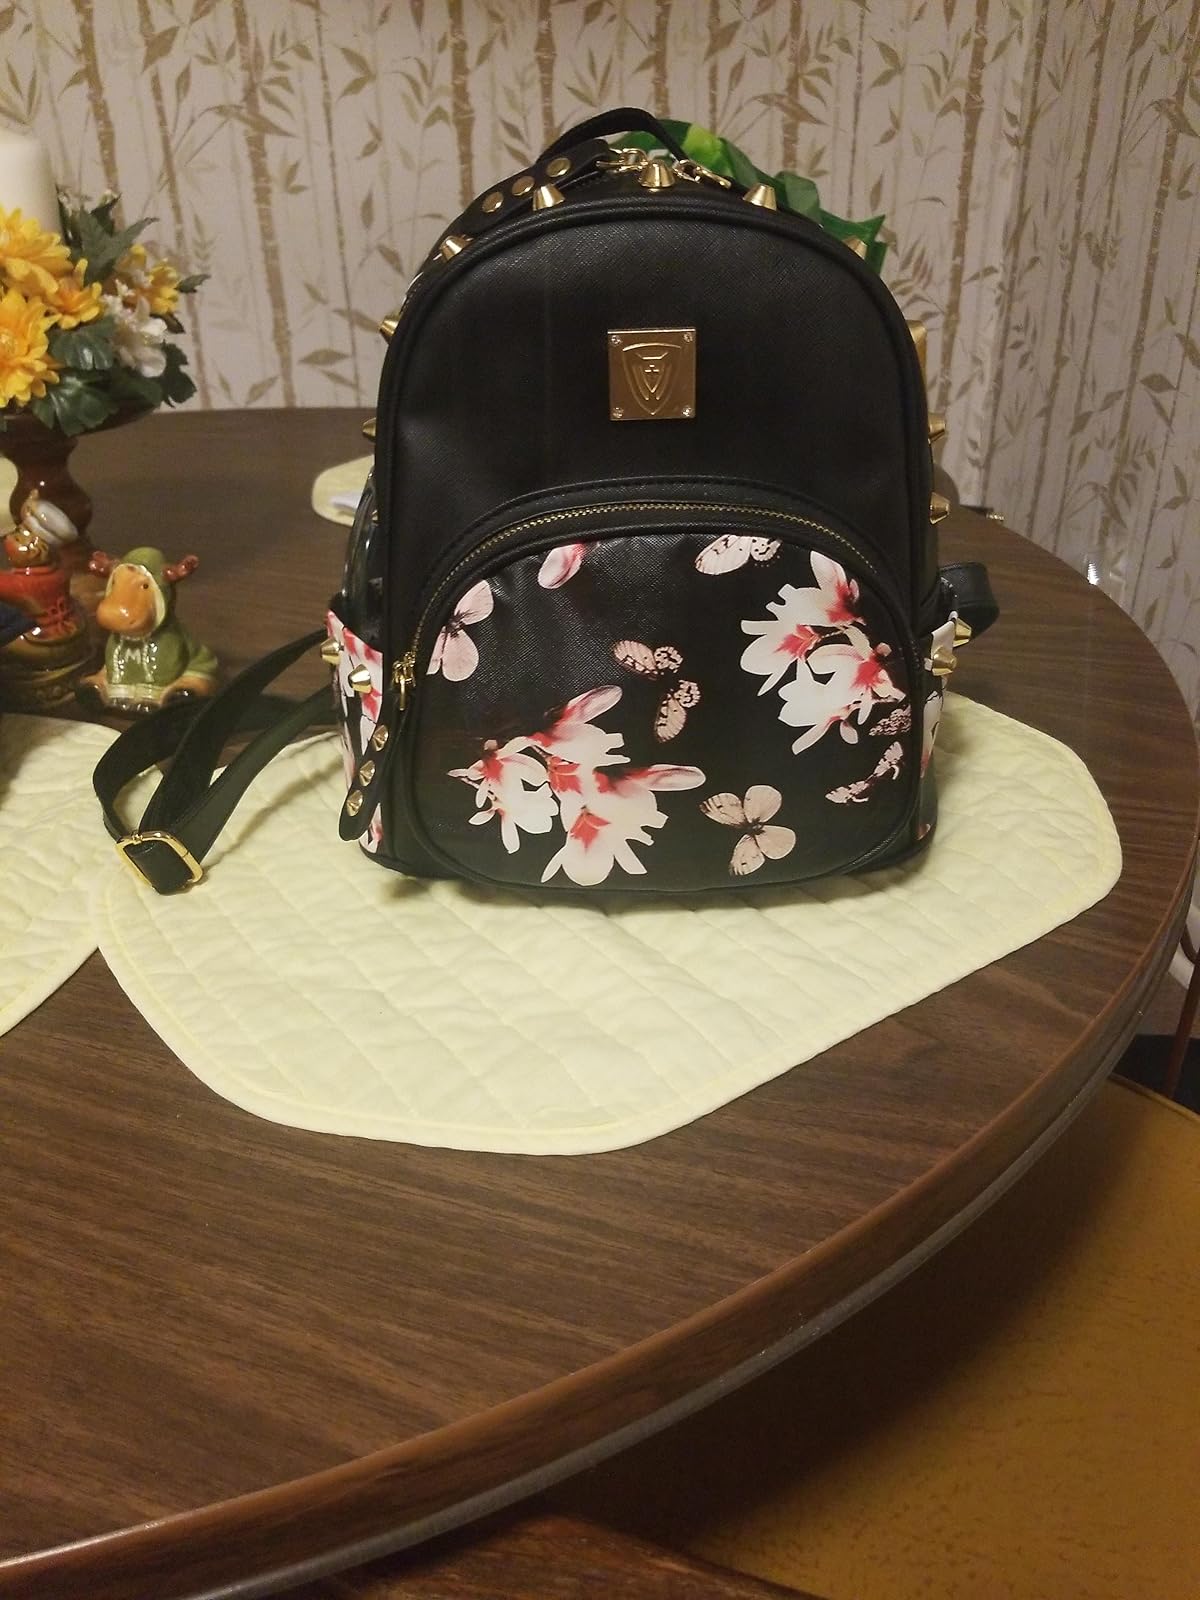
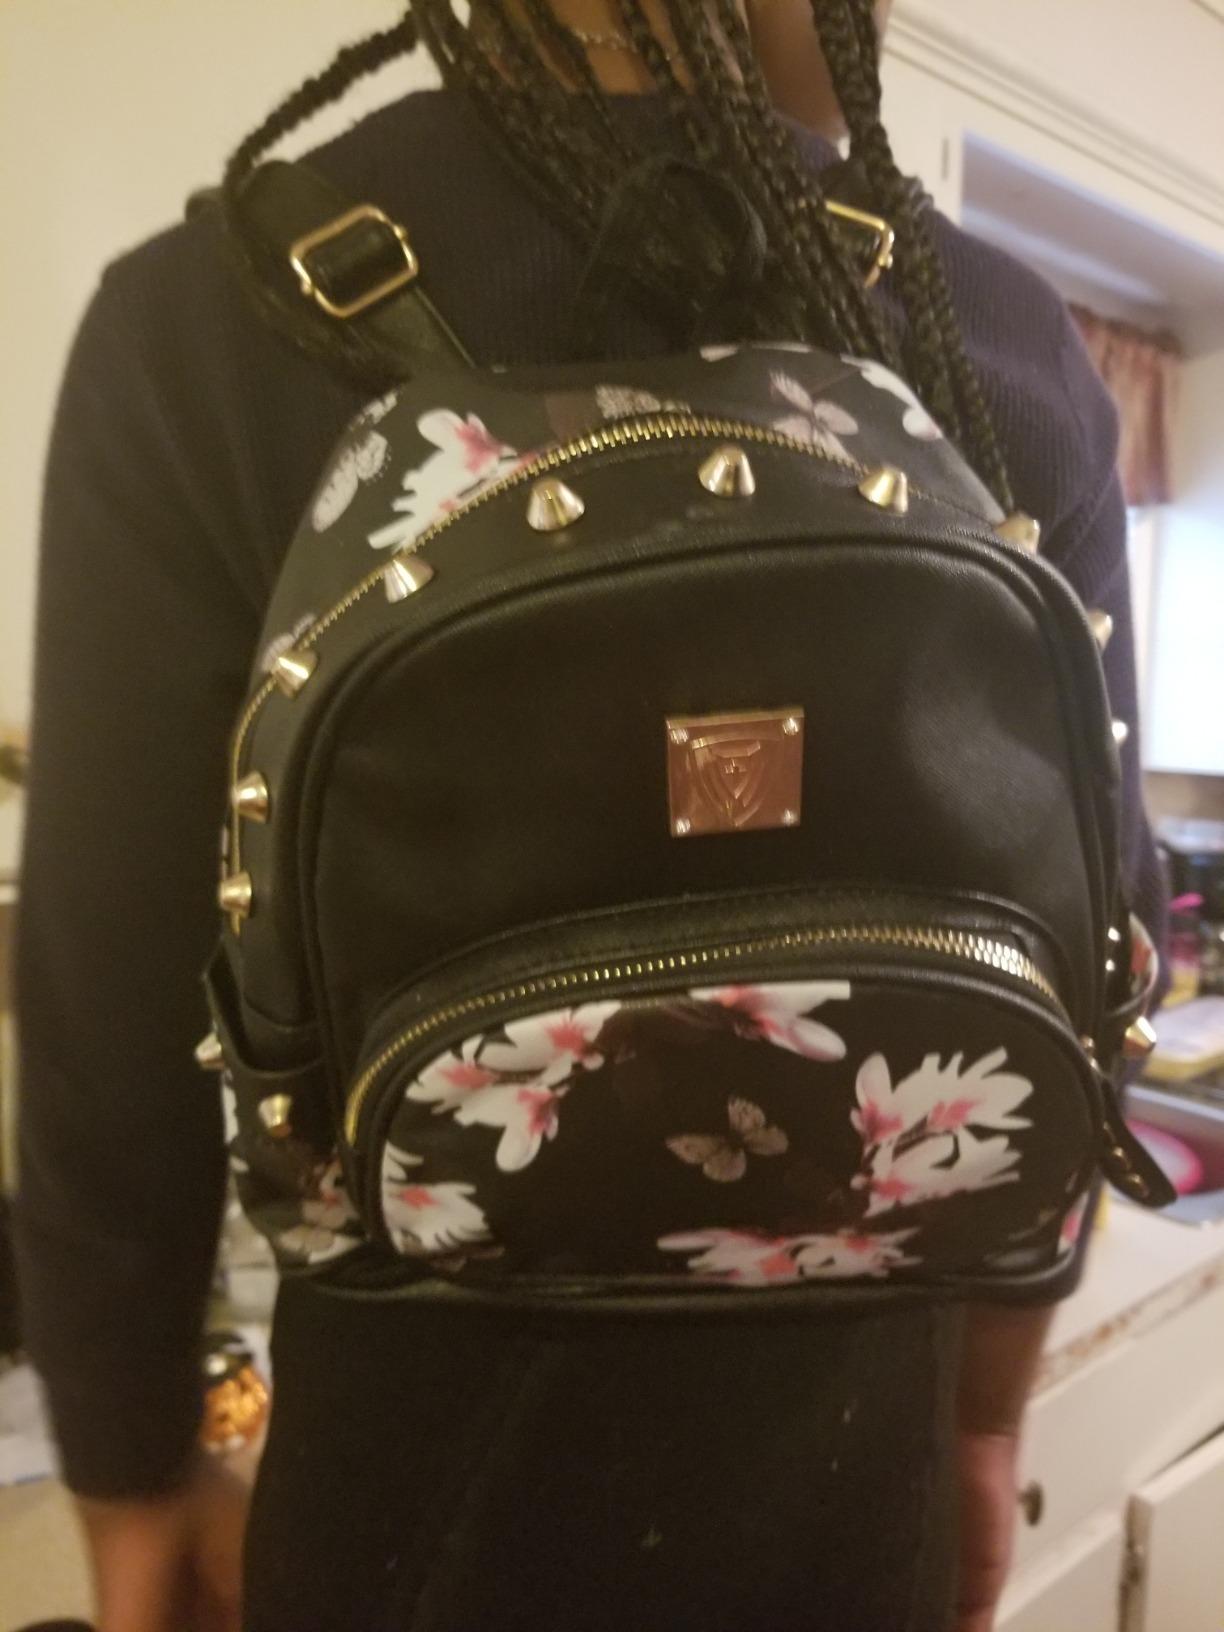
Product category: accessories_handbag
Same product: yes